Hsinbyushin Bridge

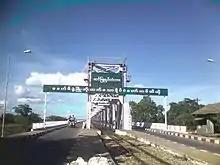
Hsinbyushin Bridge

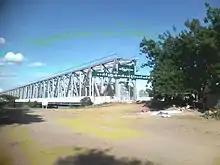
Hsinbyushin Bridge

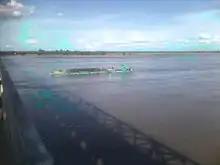
Hsinbyushin Bridge

Hsinbyushin Bridge is a long bridge over the Chindwin river between the Sagaing Region and the Magway Region in Myanmar. It is located on the Chaung-U-Pakokku highway and carries the Sagaing - Magway Railway line on it.